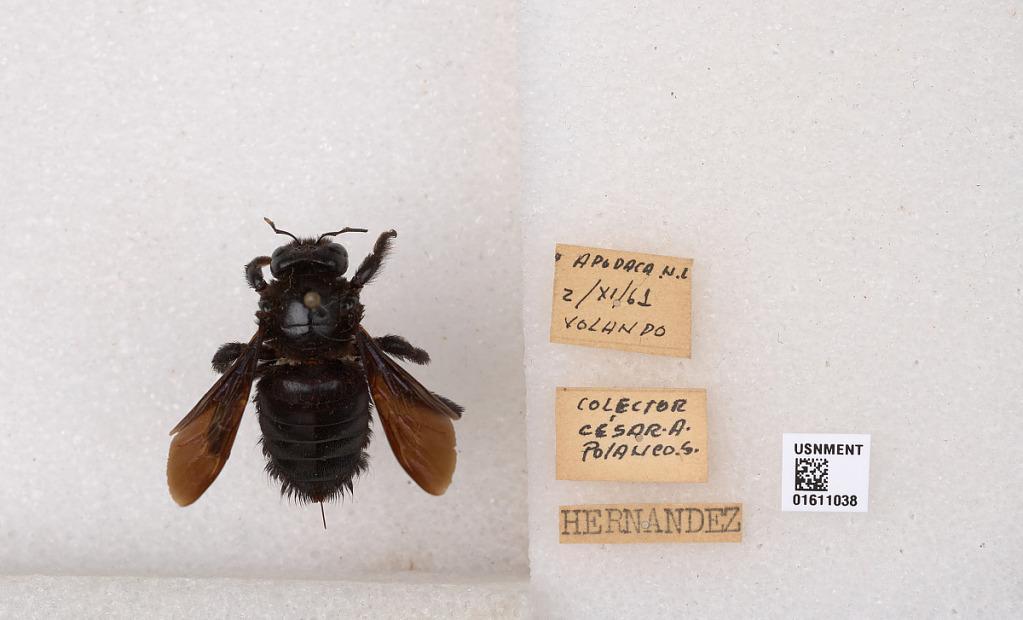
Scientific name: Xylocopa
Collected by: Volando & C. Polancos
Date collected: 1961-11-2
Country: Mexico
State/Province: Nuevo Leon
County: Apodaca
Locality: Apodaca